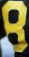
Number: 8